Lochan na h-Earba

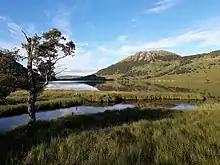
View along the east loch from its southwestern end.

The east loch is fed chiefly by the outflow from the west loch, to which it is connected by a short watercourse. It is slightly lower than the west loch, with an elevation of . It is the smaller of the two lochs, being long, with a surface area of , and contains of water. It has a maximum depth of , and a mean depth of .